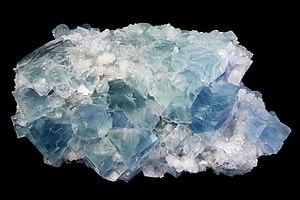
Fluorite, Quartz Localité: Mine du Burg, Communes d'Alban et Le Fraysse, Tarn Midi-Pyrénées Taille: 40 x 27 x 14 cm Muséum de Toulouse
La fluorine est une espèce minérale composée de fluorure de calcium, de formule idéale CaF₂ mais comportant des traces de Y, Ce, Si, Al, Fe, Mg, Eu, Sm, O, Cl et composés organiques. Les différents ions en traces sont à l'origine des multiples couleurs et zonations colorées rencontrées pour ce minéral.
La minéralogie est une science multidisciplinaire qui a pour objet les minéraux, leurs identifications, leurs caractérisations et descriptions, leurs analyses, leurs variétés et habitus, leurs classements, classifications et collections, leurs gîtologie, gisements et répartitions, leurs origines et leurs divers modes de formation, leurs usages par l'Homme, leurs intérêts pour la végétation ou la faune, leurs histoires dans l'univers des écrits ou discours savants ou des savoirs profanes ou traditionnels, les diverses modalités de connaissances... La minéralogie descriptive étudie les minéraux des milieux naturels, constituants diversement associés dans les roches. Elle peut être considérée, tout en gardant son statut autonome et réglementé au niveau international, comme une discipline de base de la géologie, une science auxiliaire de la pétrologie, ou encore une branche de la planétologie ou une matière d'approfondissement en prolongation de la chimie minérale dans le sens étendu où les produits de la cristallisation artificielle, en laboratoire ou en four technique, sont admis.
L'échelle de Mohs fut inventée en 1812 par le minéralogiste allemand Friedrich Mohs afin de mesurer la dureté des minéraux. Elle est basée sur dix minéraux facilement disponibles.